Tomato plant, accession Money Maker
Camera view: tilt-top (135 deg); turntable rotation: 90 degrees
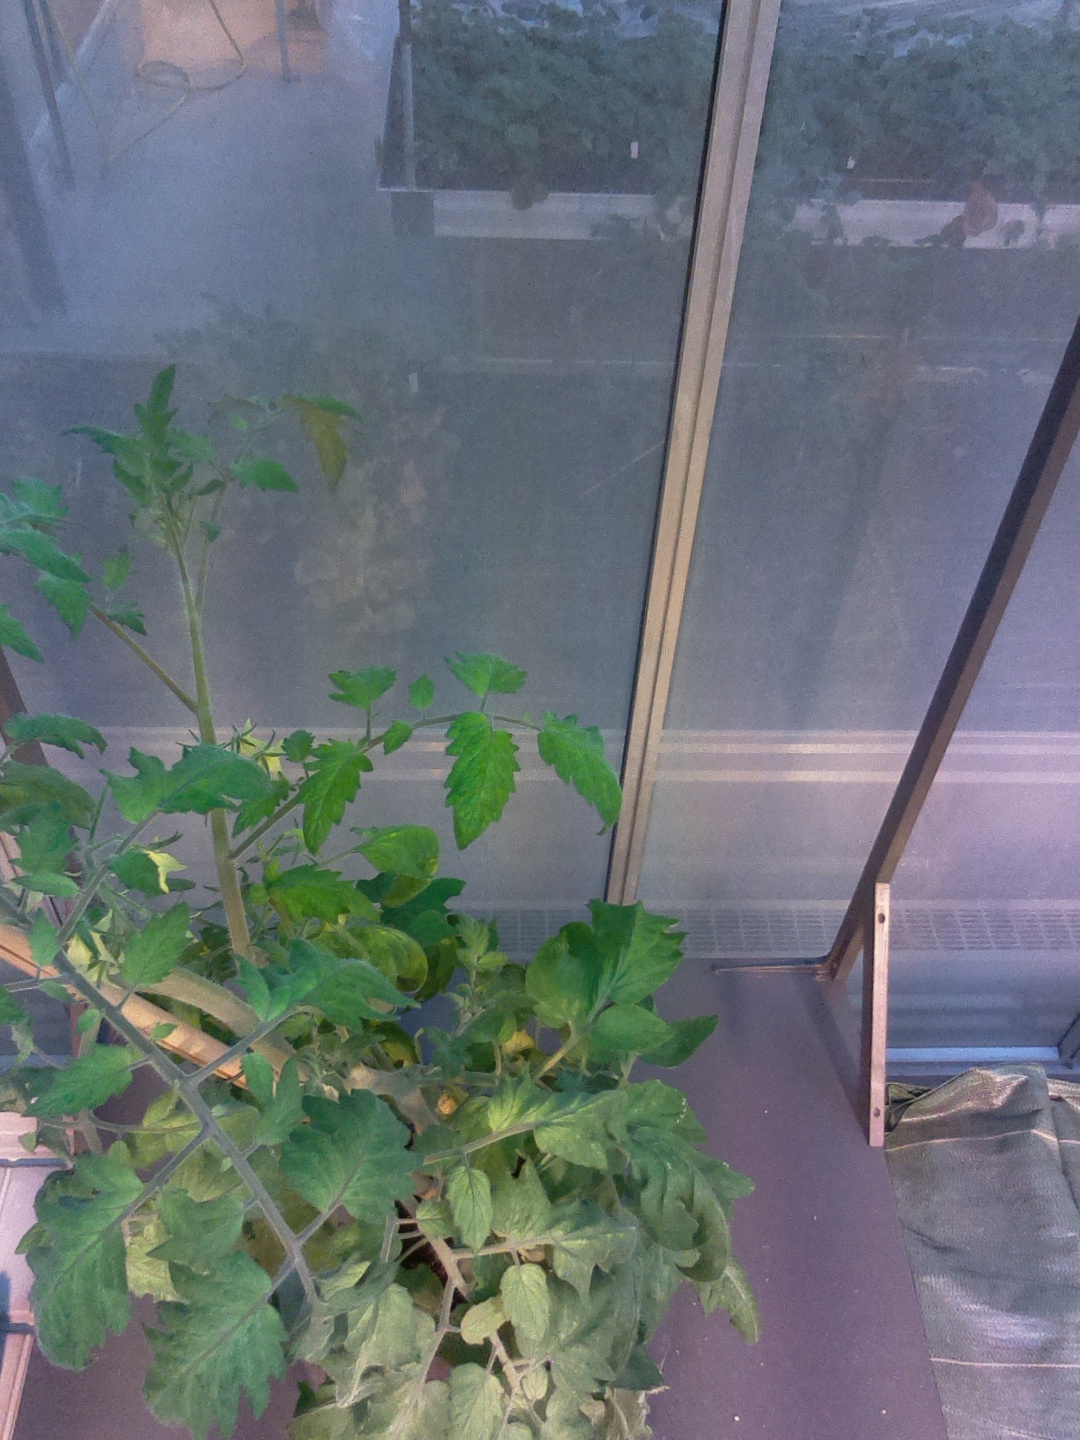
BBCH growth stage 72: 20%-30% of final fruit size